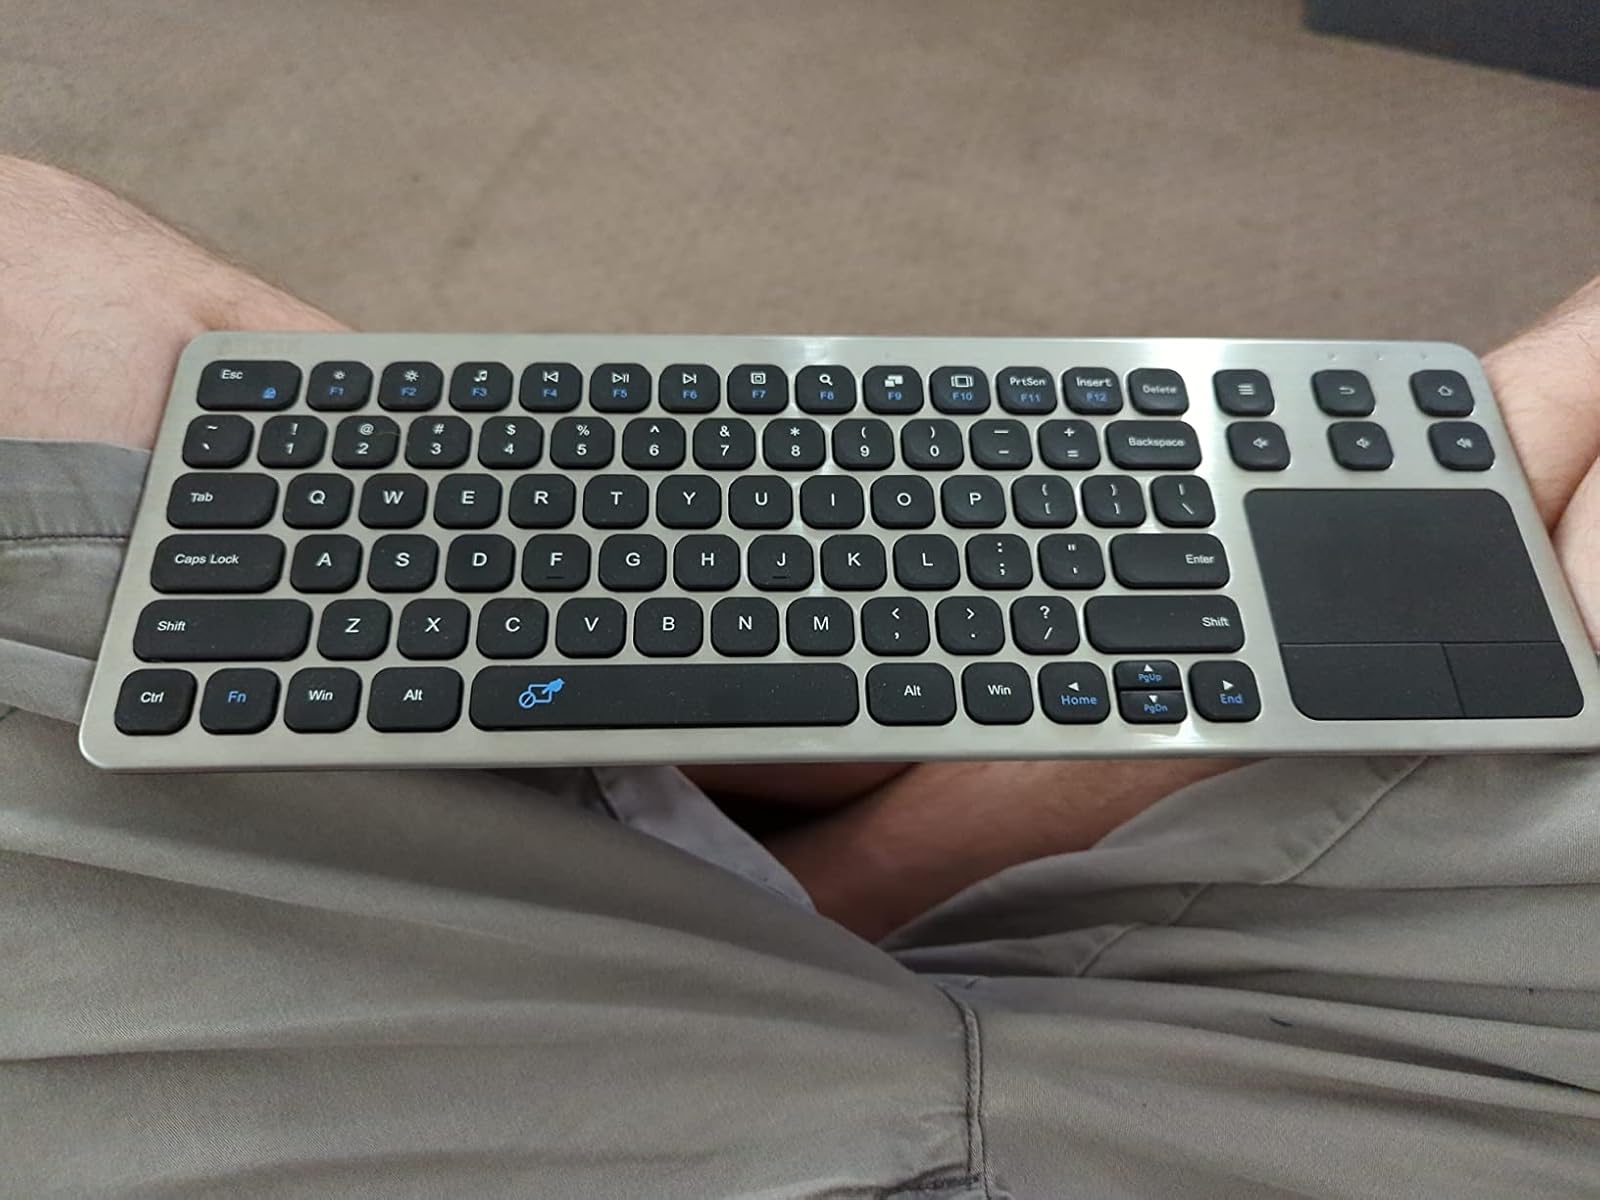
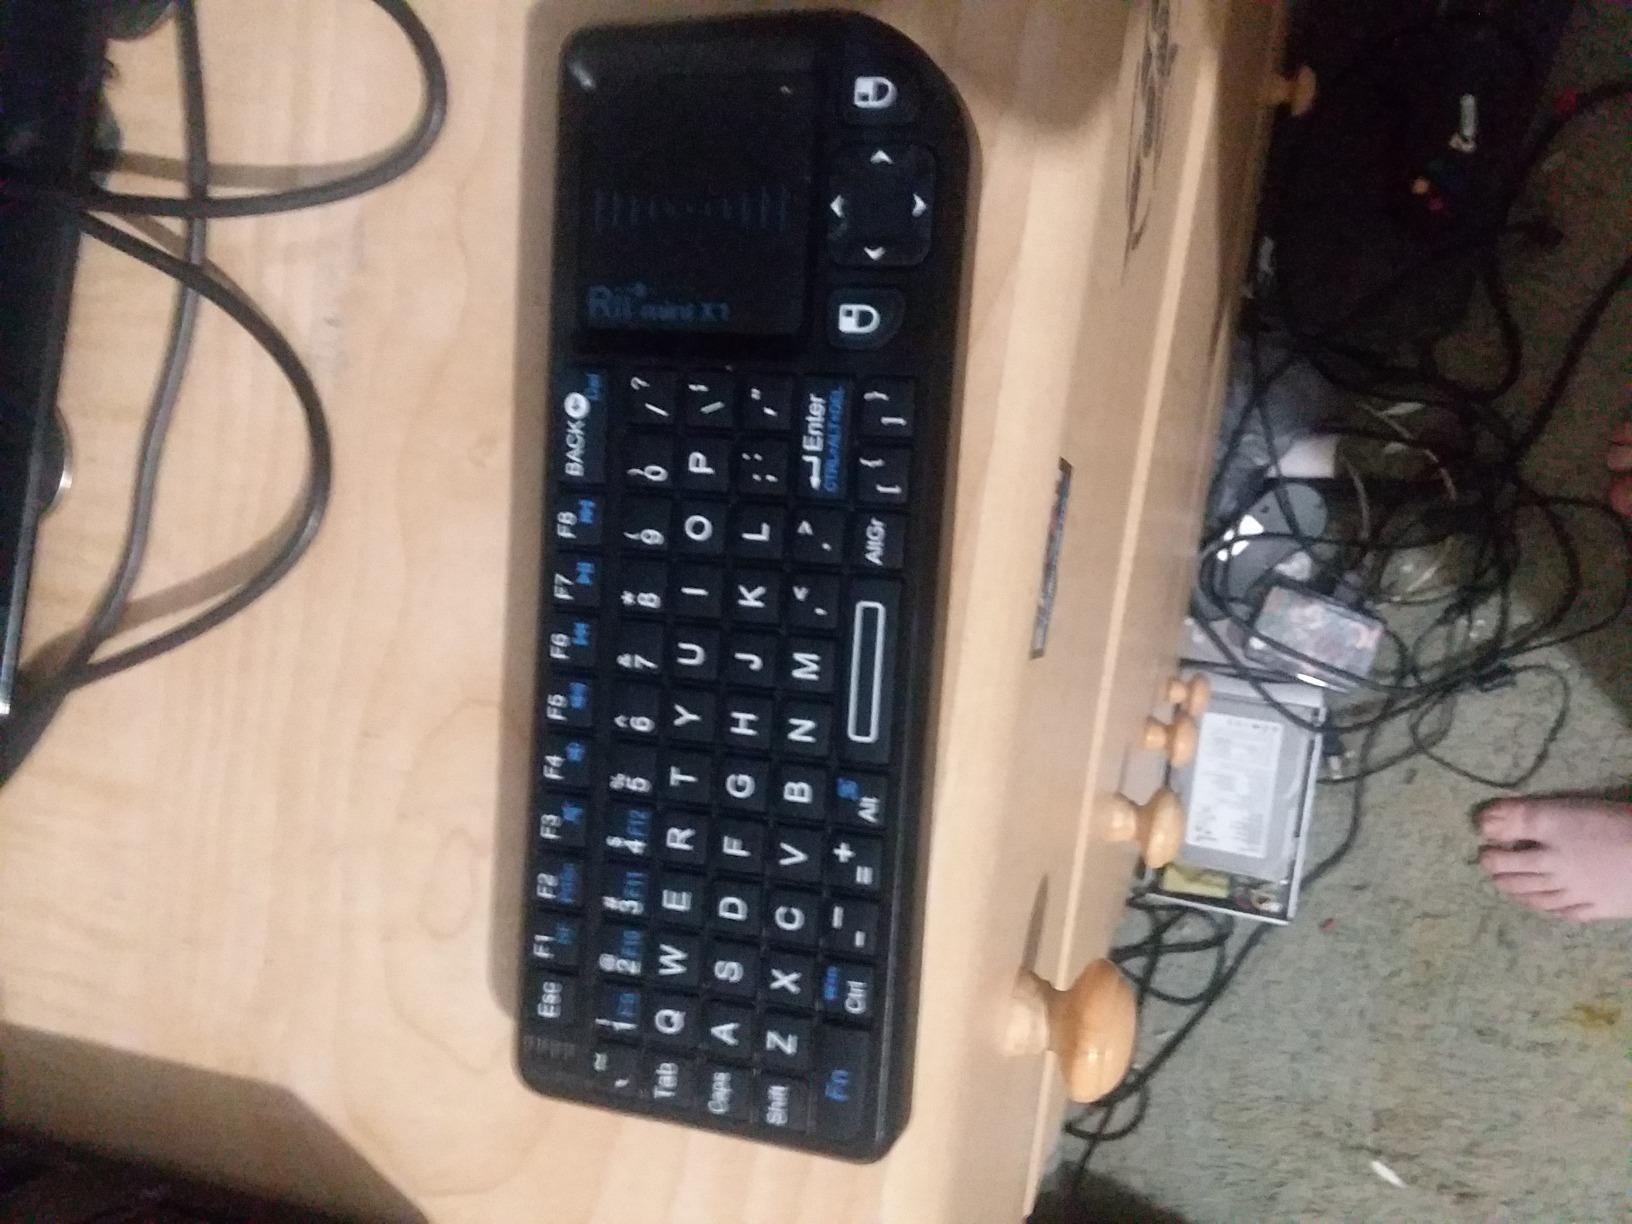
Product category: keyboard
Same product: no